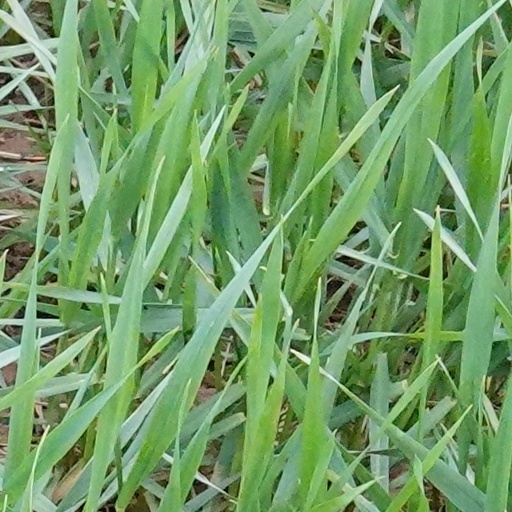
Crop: wheat